Judiciary of Australia

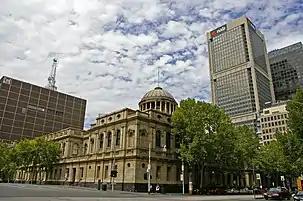
The Supreme Court of Victoria

Each state and territory has its own court hierarchy, with varying jurisdiction of each court. However, all states and territories have a supreme court, which is a superior court of record and is the highest court within that state or territory. These courts also have appeal divisions, known by various names across the country, including the full court, court of appeal, and court of criminal appeal.